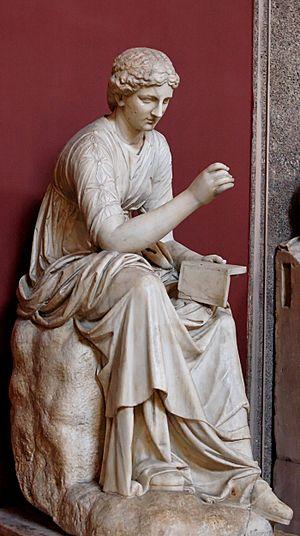
Calliope, muse de l'élégie. Marbre, œuvre romaine du IIe siècle ap. J.-C. La tête est un portrait idéalisé du Ier siècle ap. J.-C. et ne correspond pas au corps. Provenance
Les deux Totenlieder, WAB 47/1 & 47/2, sont des élégies composées par Anton Bruckner en 1852.